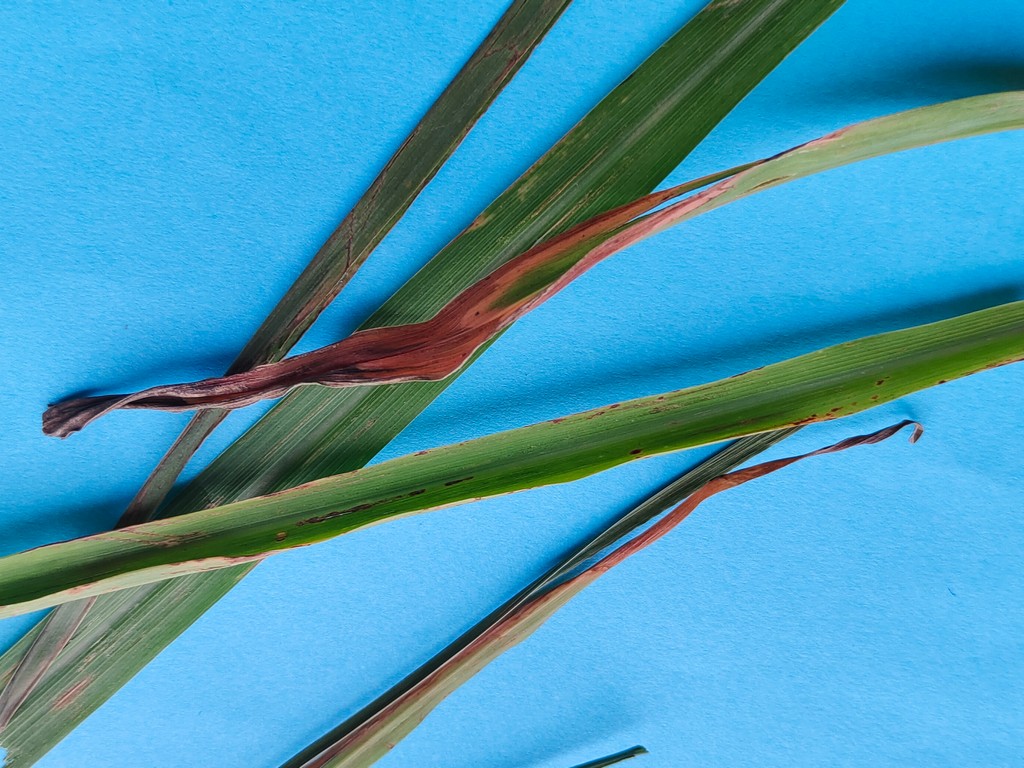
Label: Unhealthy